Battle of Belleau Wood

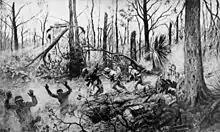
"U.S. Marines in Belleau Wood" (1918).

On the evening of 1 June, German forces punched a hole in the French lines to the left of the Marines' position. In response, the U.S. reserve—consisting of the 23rd Infantry Regiment under Colonel Paul B. Malone, the 1st Battalion, 5th Marines under Major Julius S. Turrill, and an element of the Marine 6th Machine Gun Battalion—conducted a forced march over to plug the gap in the line, which they achieved by dawn. By the night of 2 June, the U.S. forces held a front line north of the Paris-Metz Highway running through grain fields and scattered woods, from Triangle Farm west to Lucy and then north to Hill 142. The German line opposite ran from Vaux to Bouresches to Belleau.